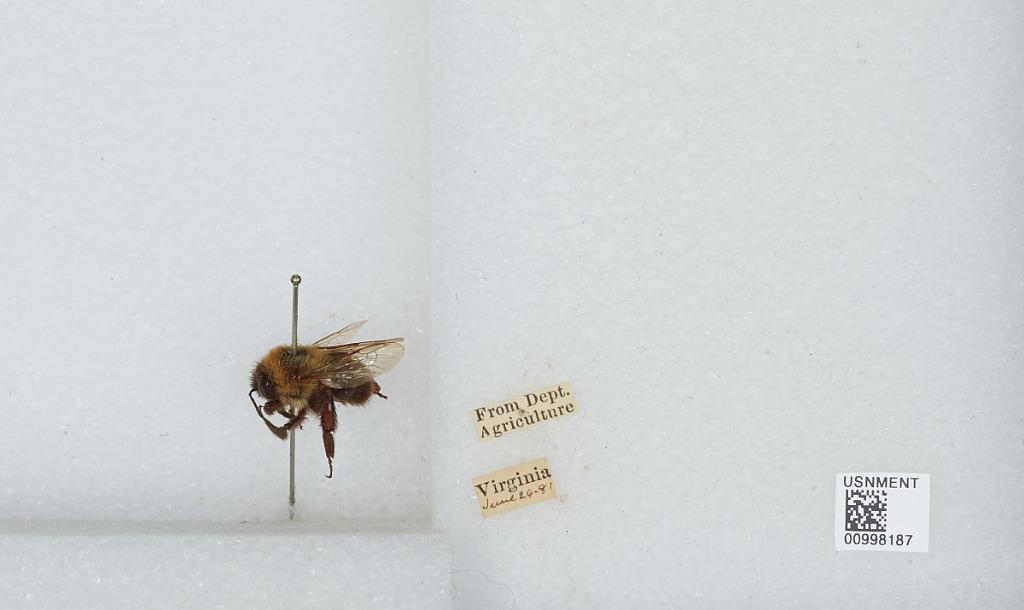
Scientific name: Bombus (Pyrobombus) impatiens Cresson
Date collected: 1881-6-26
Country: United States
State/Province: Virginia